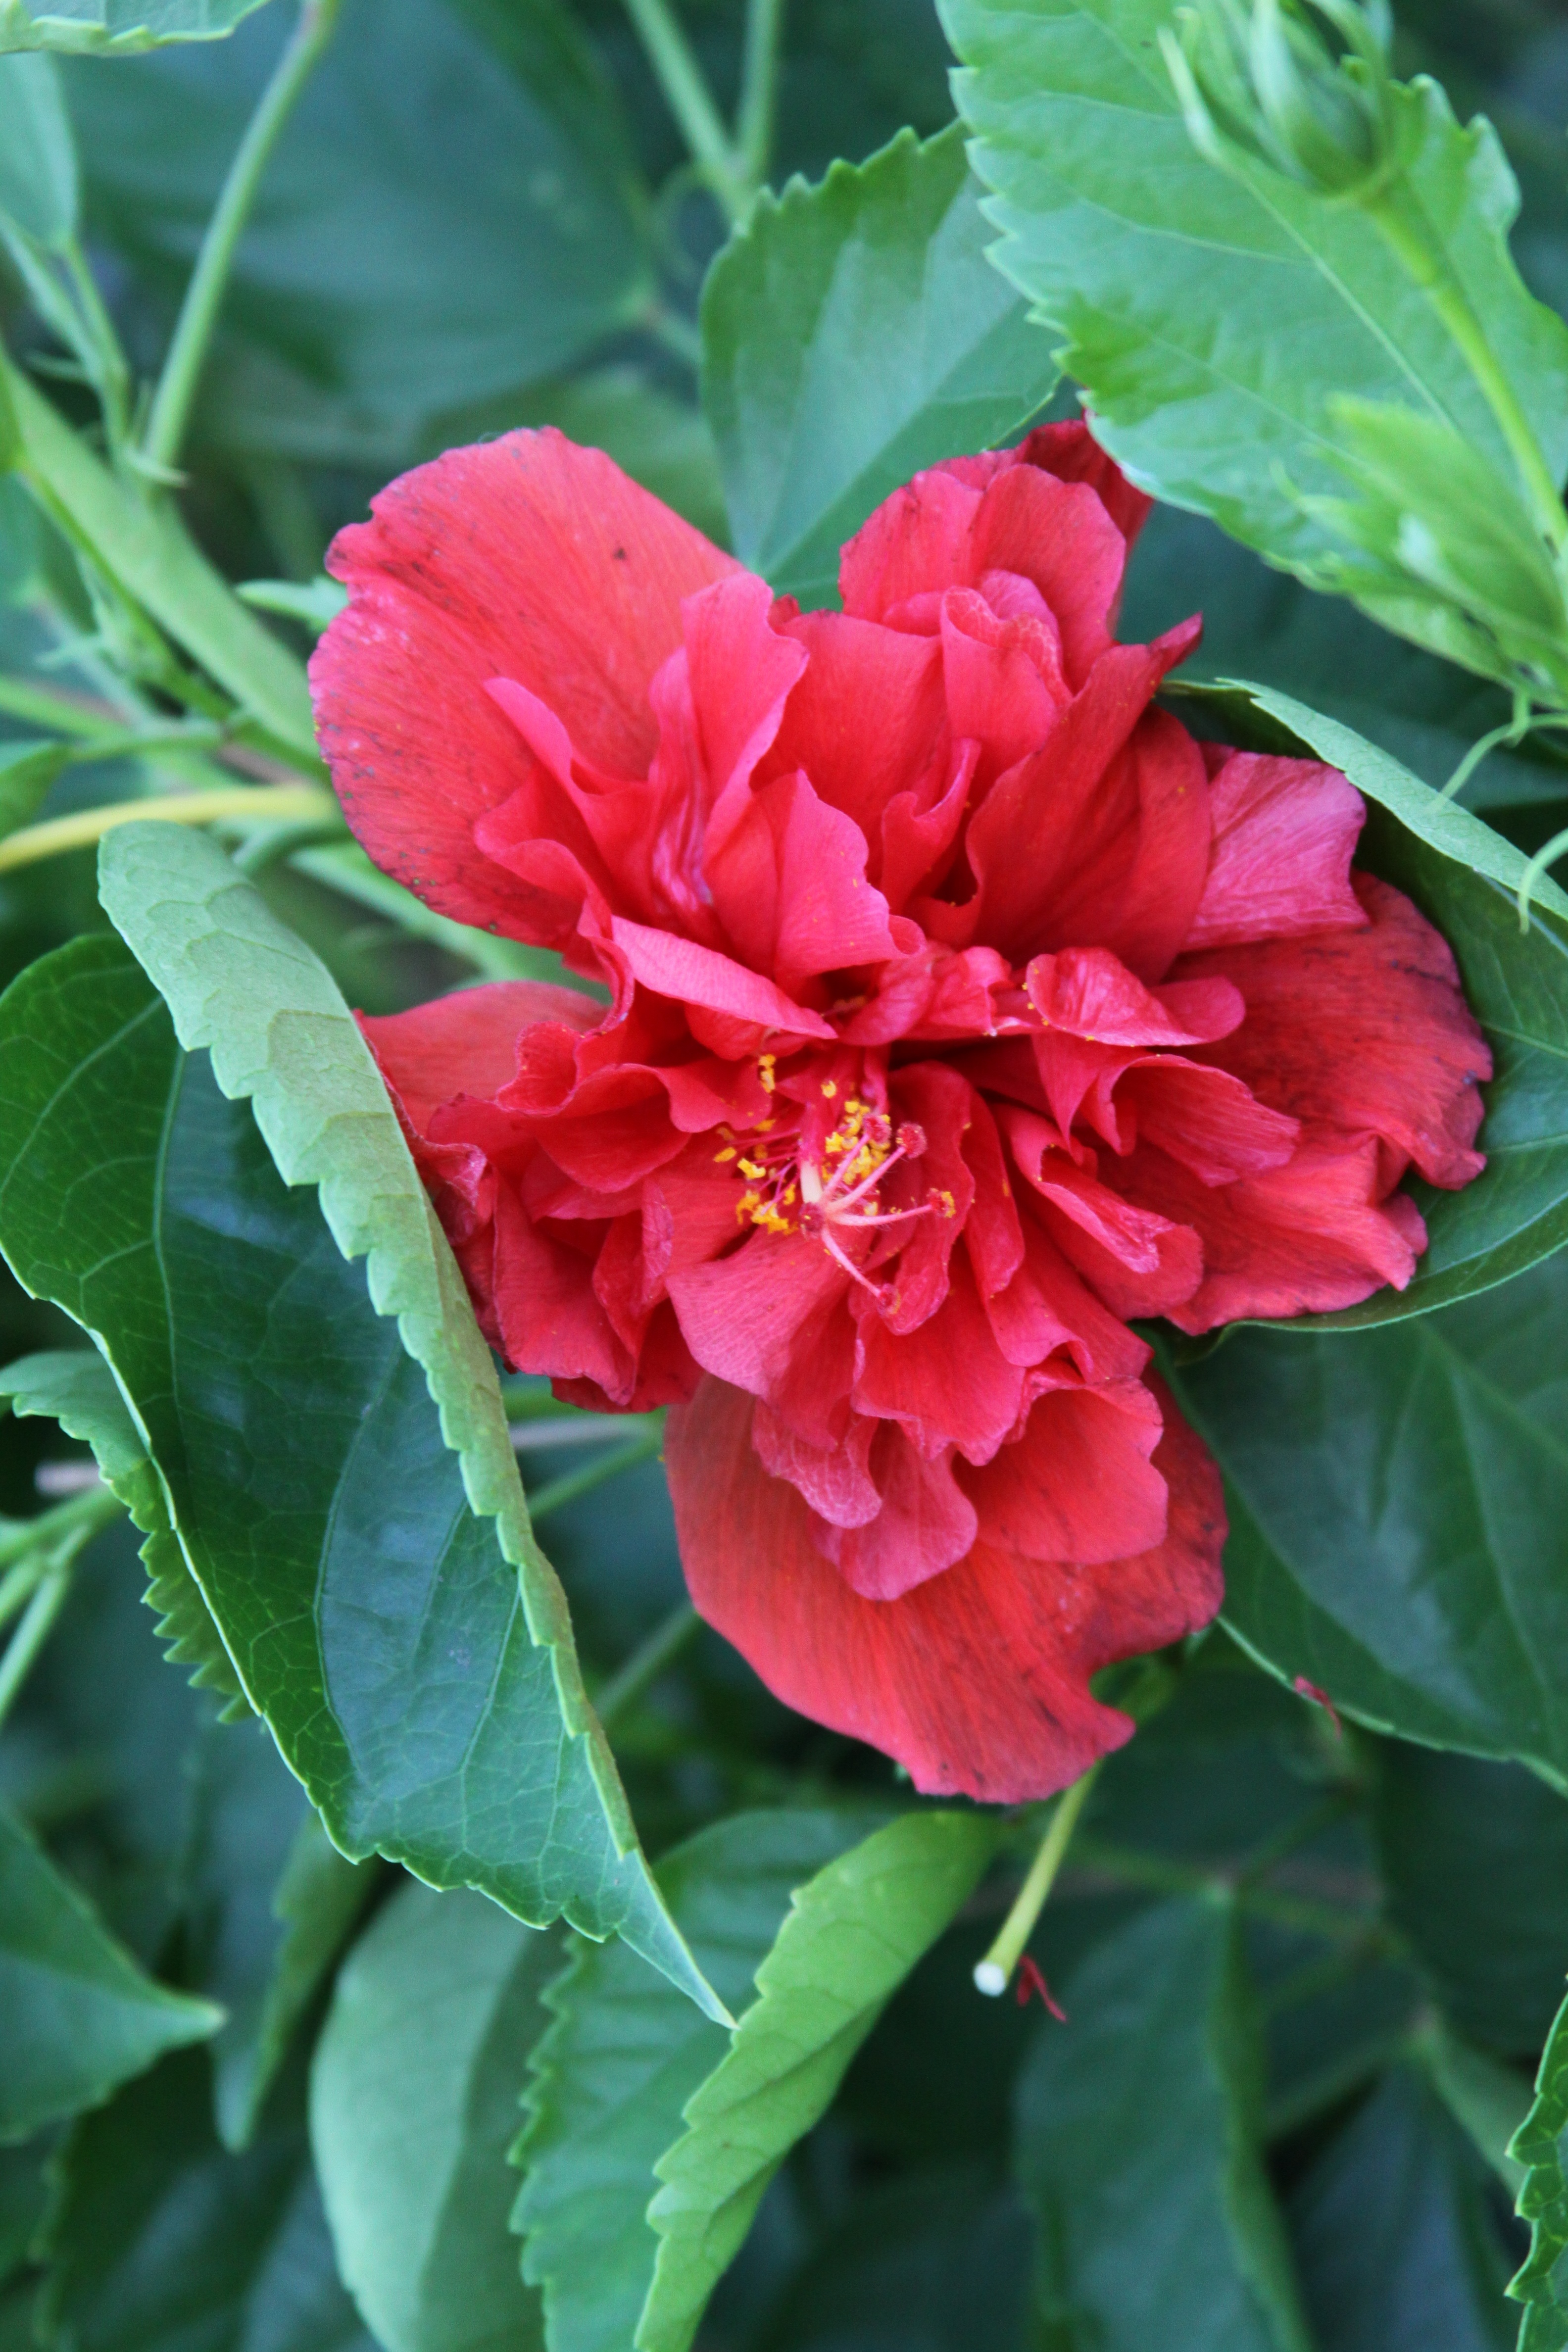
nature, outdoor, plant, flower, petal, bloom, floral, rose, red, botany, garden, flora, shrub, spring flower, peony, floribunda, flowering plant, rosa rugosa, china rose, chinese hibiscus, land plant, rosa centifolia